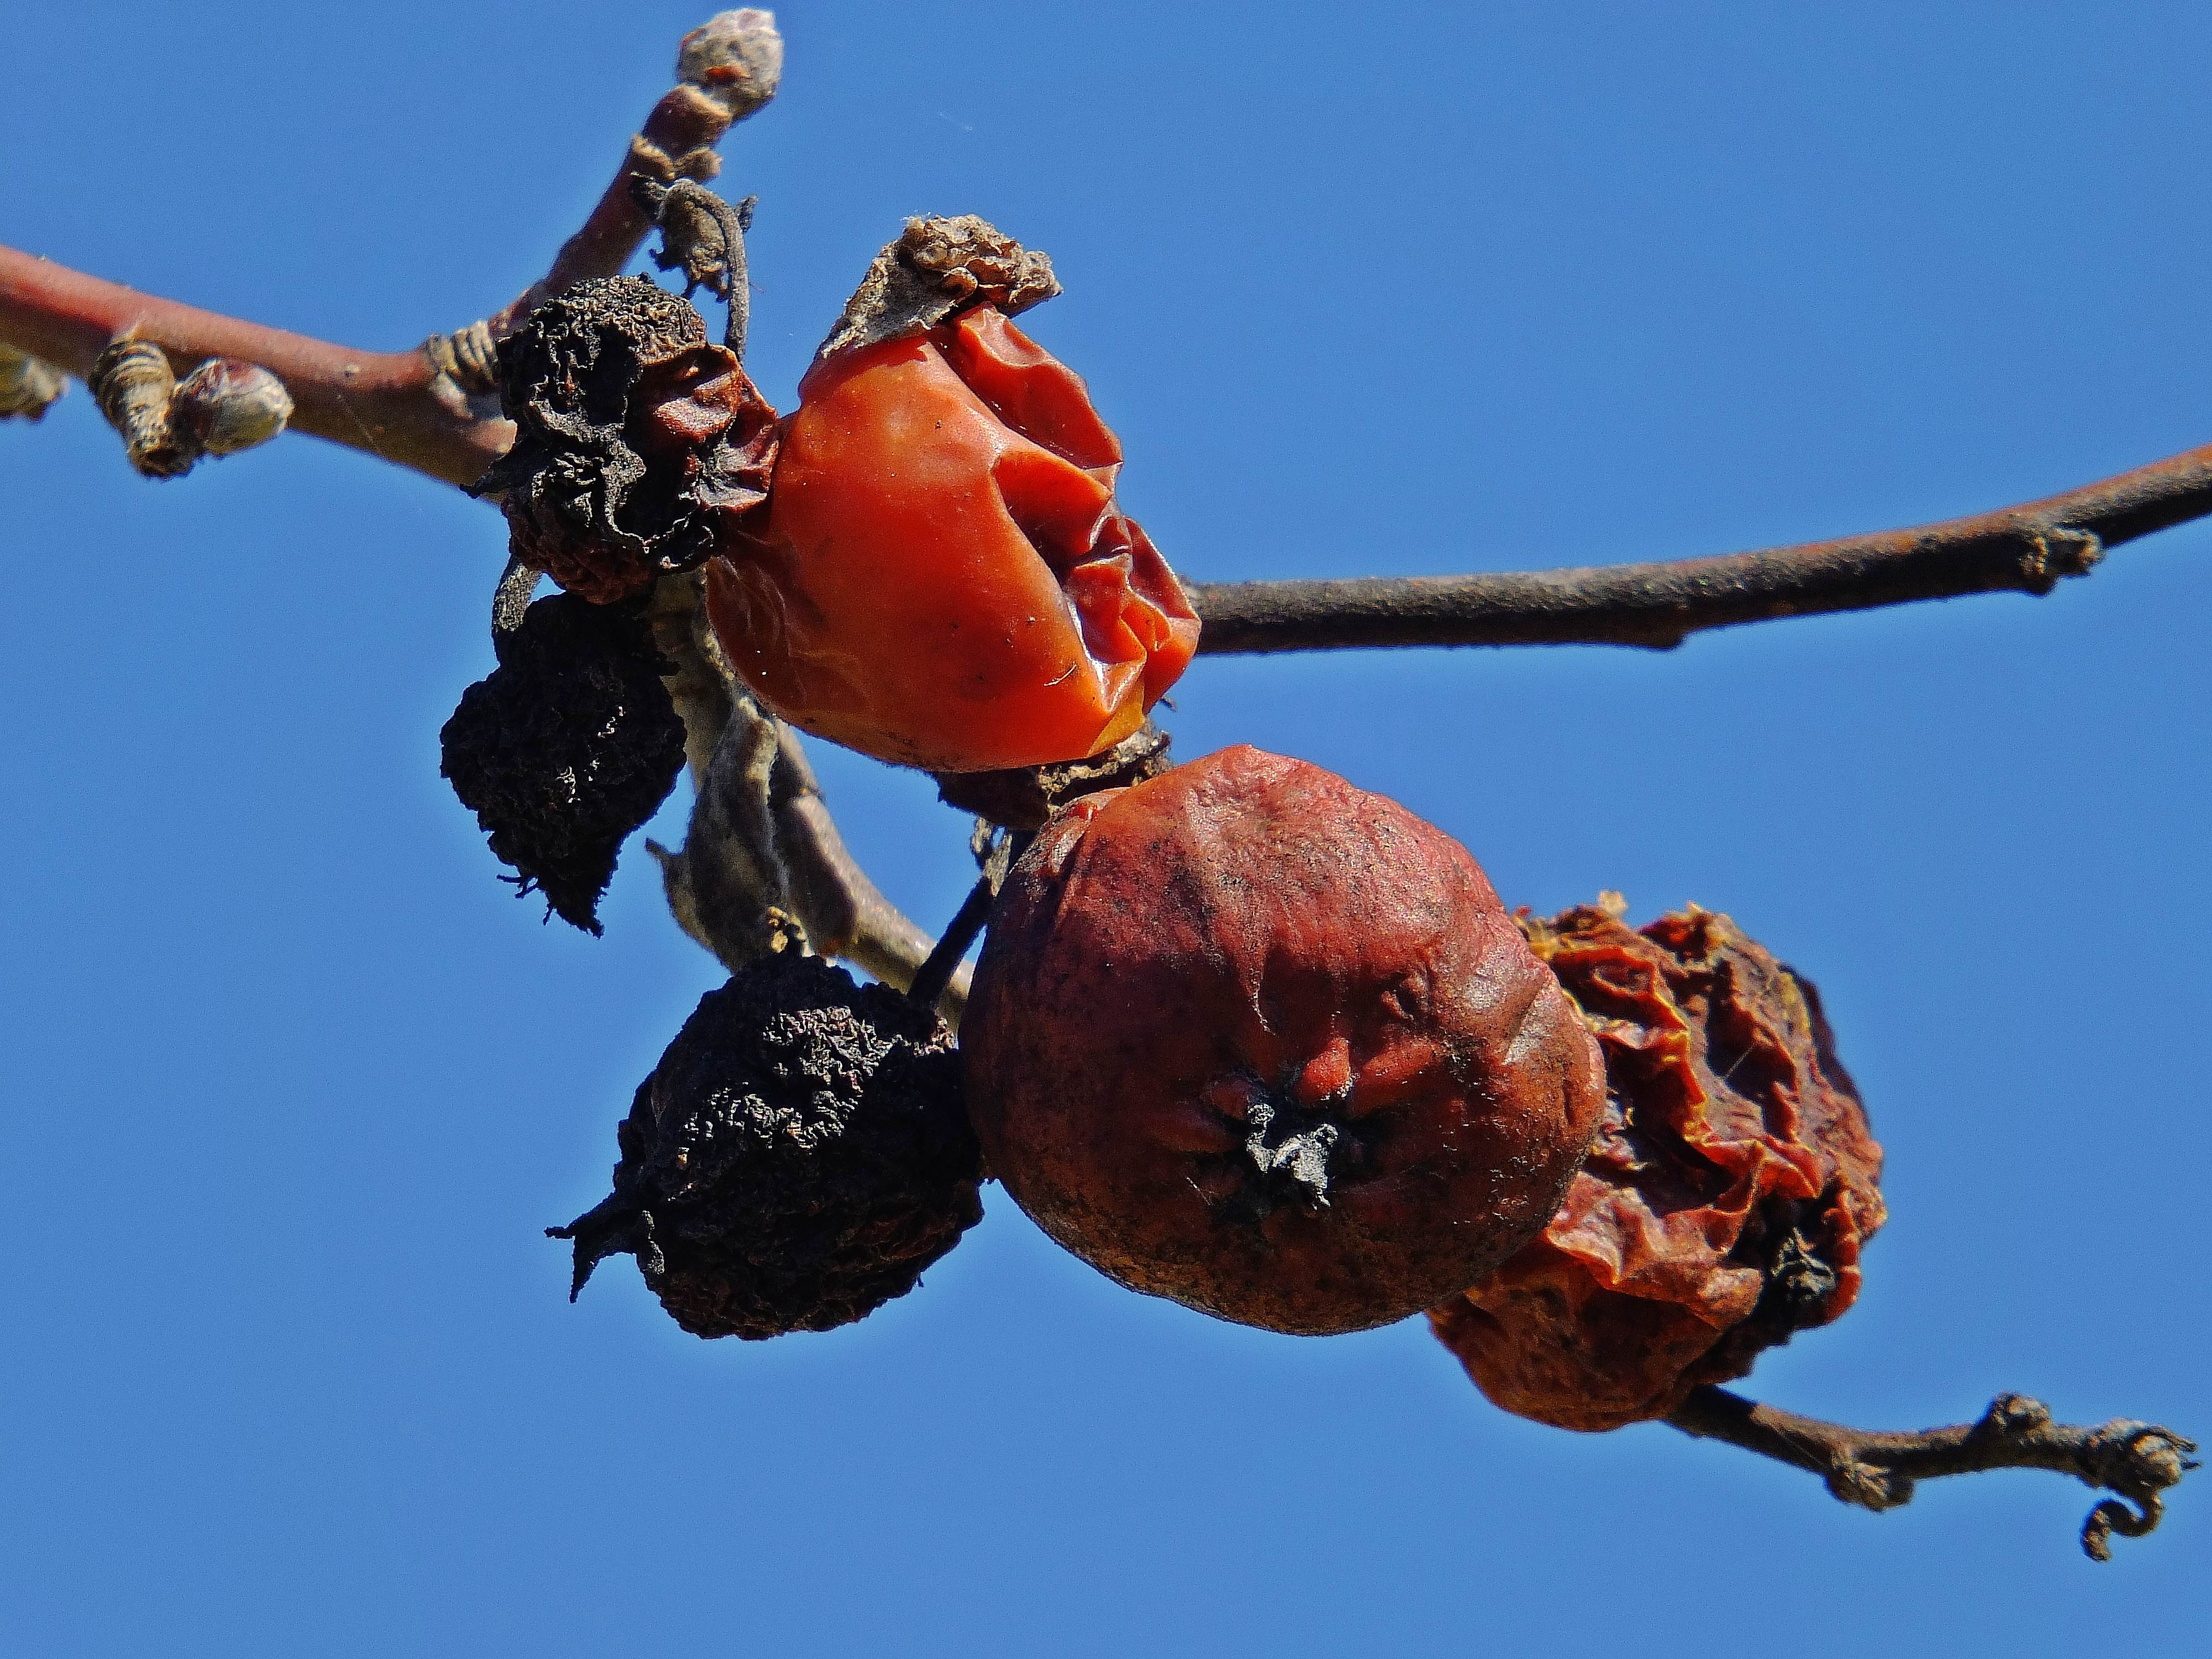
tree, nature, branch, plant, leaf, flower, food, produce, macro, flora, flowers, naturaleza, flores, galicia, pontevedra, espana, ggl1, gaby1, fujifilmxs1, rose hip, macro photography